Edmund Simpson

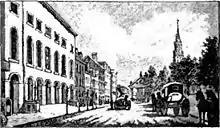
The old Park Theatre

Edmund Shaw Simpson (1784 – 31 July 1848) was an English-born actor and theater manager. He made his theatrical début at the Towcester Theatre in England in May 1806 as Baron Steinfort in August von Kotzebue's "The Stranger". In the United States Simpson first appeared at the New York Park Theatre on 22 October 1809, as Hurry Dornton in "The Road to Ruin". In 1828, when playing lead role in "The Tragical History of Doctor Faustus", one of his legs was broken by an accident to the stage machinery, and he was crippled for life. His last performance was Dazzle in "London Assurance". As a comedian, Simpson was studious and painstaking, and in his delineations intelligent and respectable, but there was ever attached to his representations a hardness of manner that interfered with his popularity.